Joe E. Tata

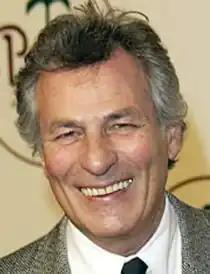
Tata in 2002

Joseph Evan Tata (September 13, 1936 – August 24, 2022) was an American television actor. He was known for his regular role (1990–2000) as Nat Bussichio, the owner and operator of the Peach Pit diner, in the television series "Beverly Hills, 90210" and its spin-off "90210". A prolific character actor, Tata was previously best known for his portrayal of Private Neddick on "No Time for Sergeants" (1964–1965), and his roles on dozens of shows including "The Rockford Files" and "Batman".